Vietnamese tea

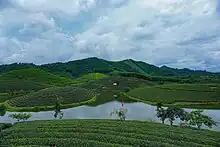
Thanh Chương Tea Hills, Nghệ An

The Vietnam Tea Association (VITA) was founded on July 19, 1998, and their goal is to protect and inform growers, consumers, and business owners of Vietnamese teas.